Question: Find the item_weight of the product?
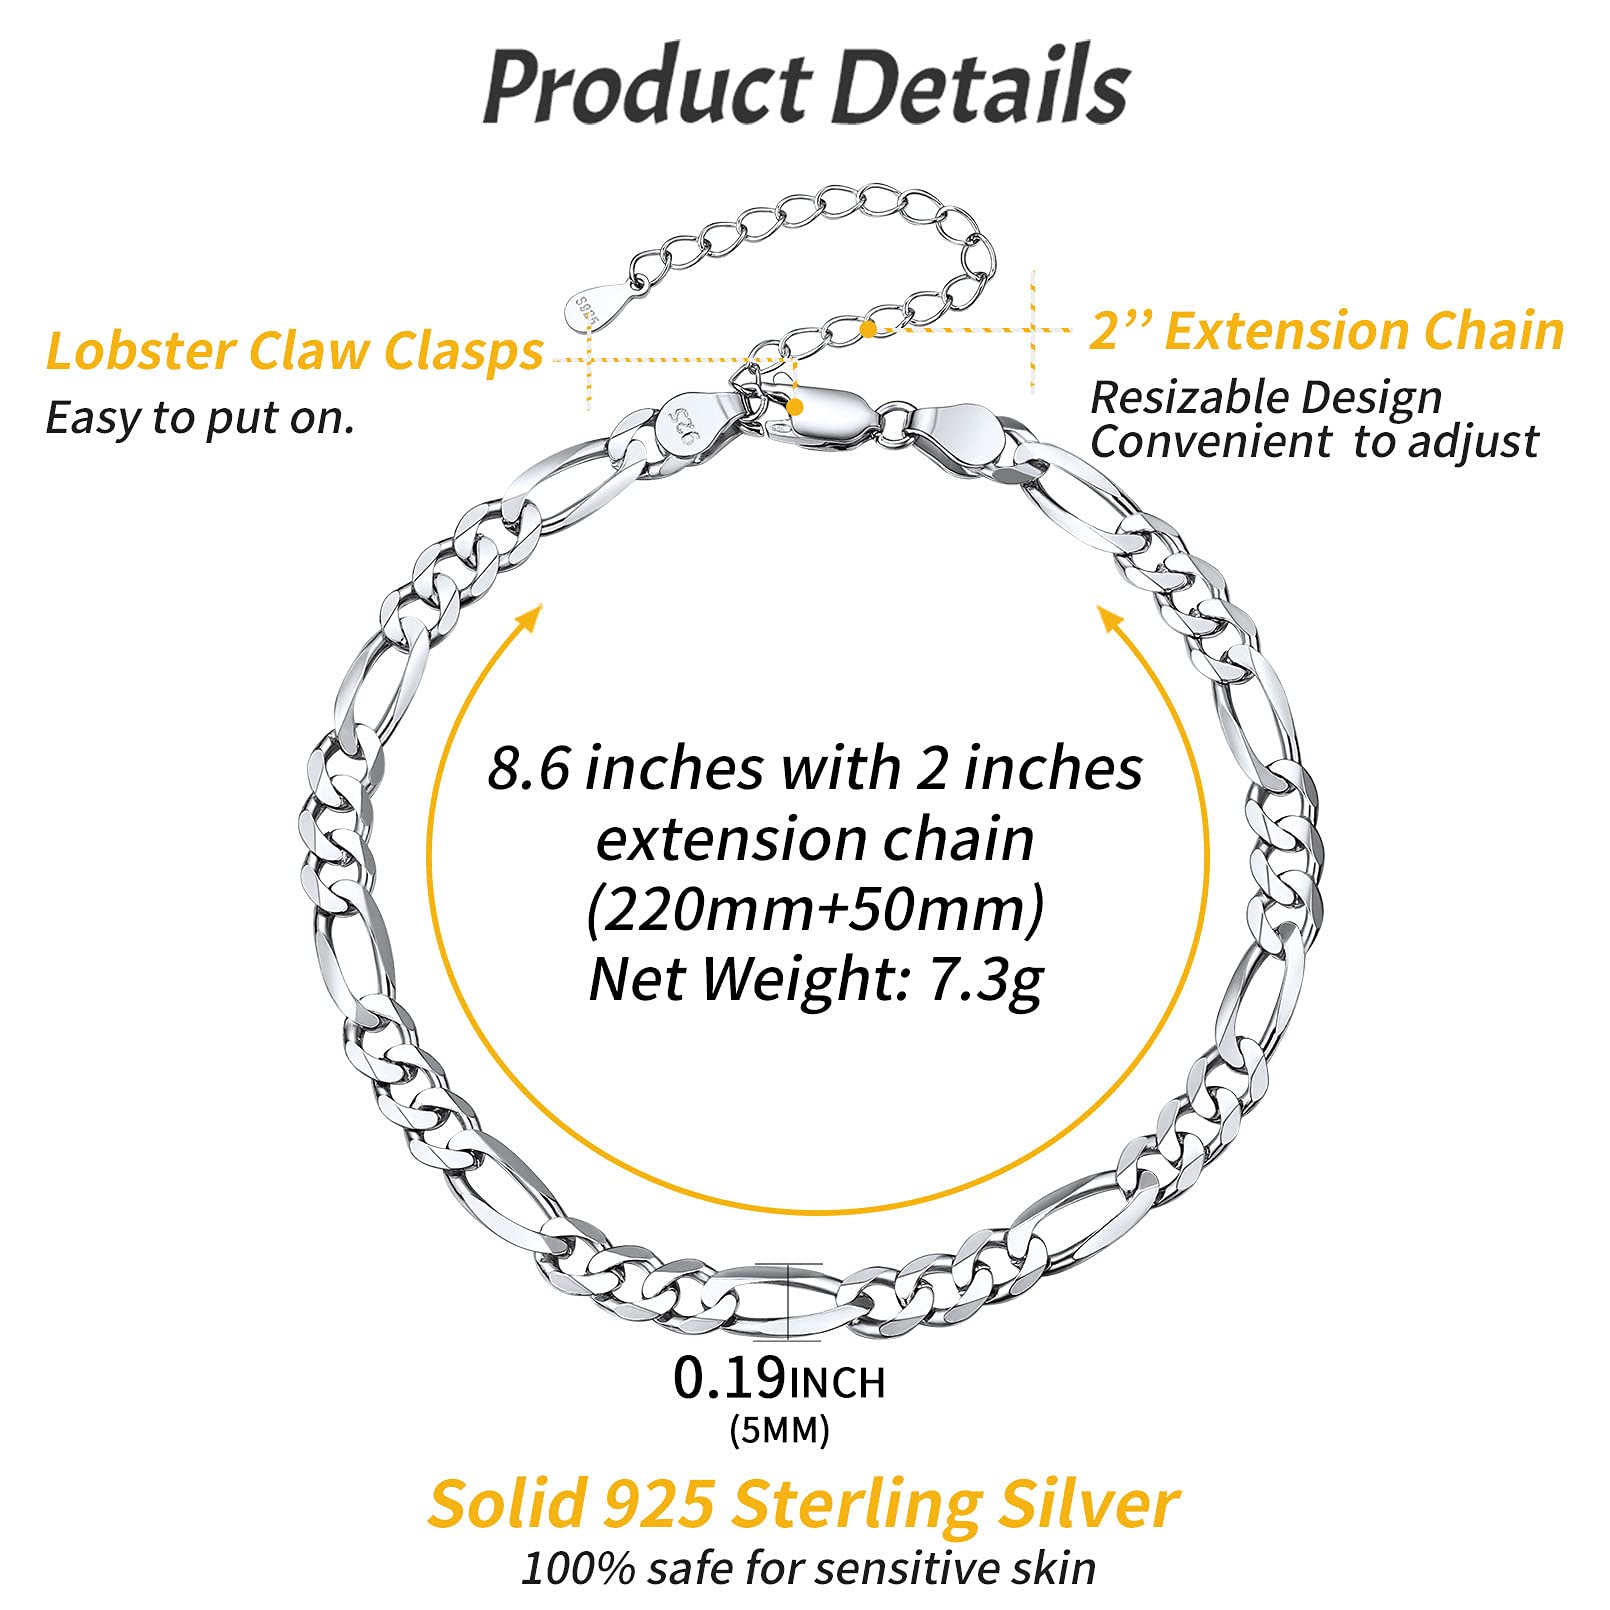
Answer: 7.3 gram